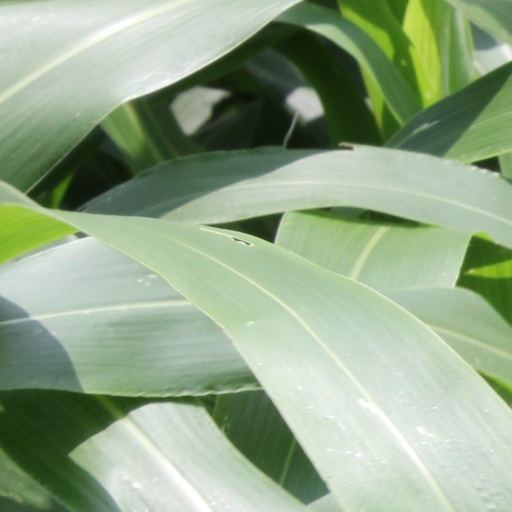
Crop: sorghum